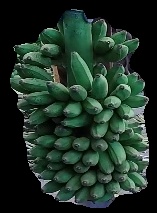
Variety: elakki-bale
Grade: grade1